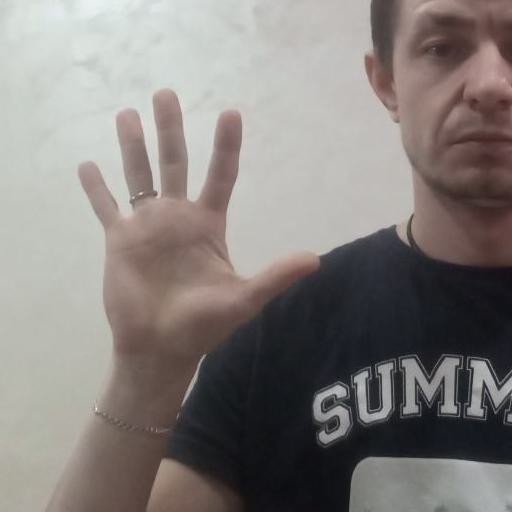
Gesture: palm